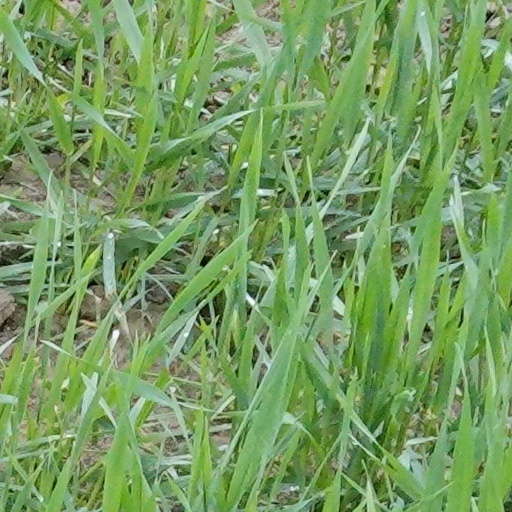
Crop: wheat